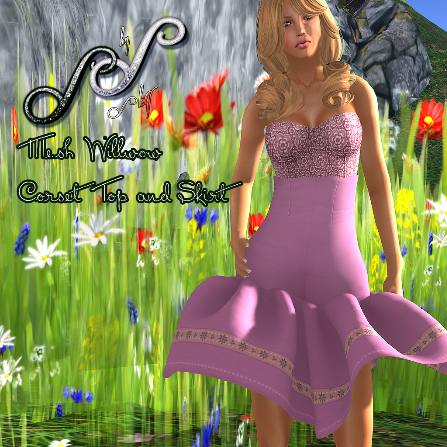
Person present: No